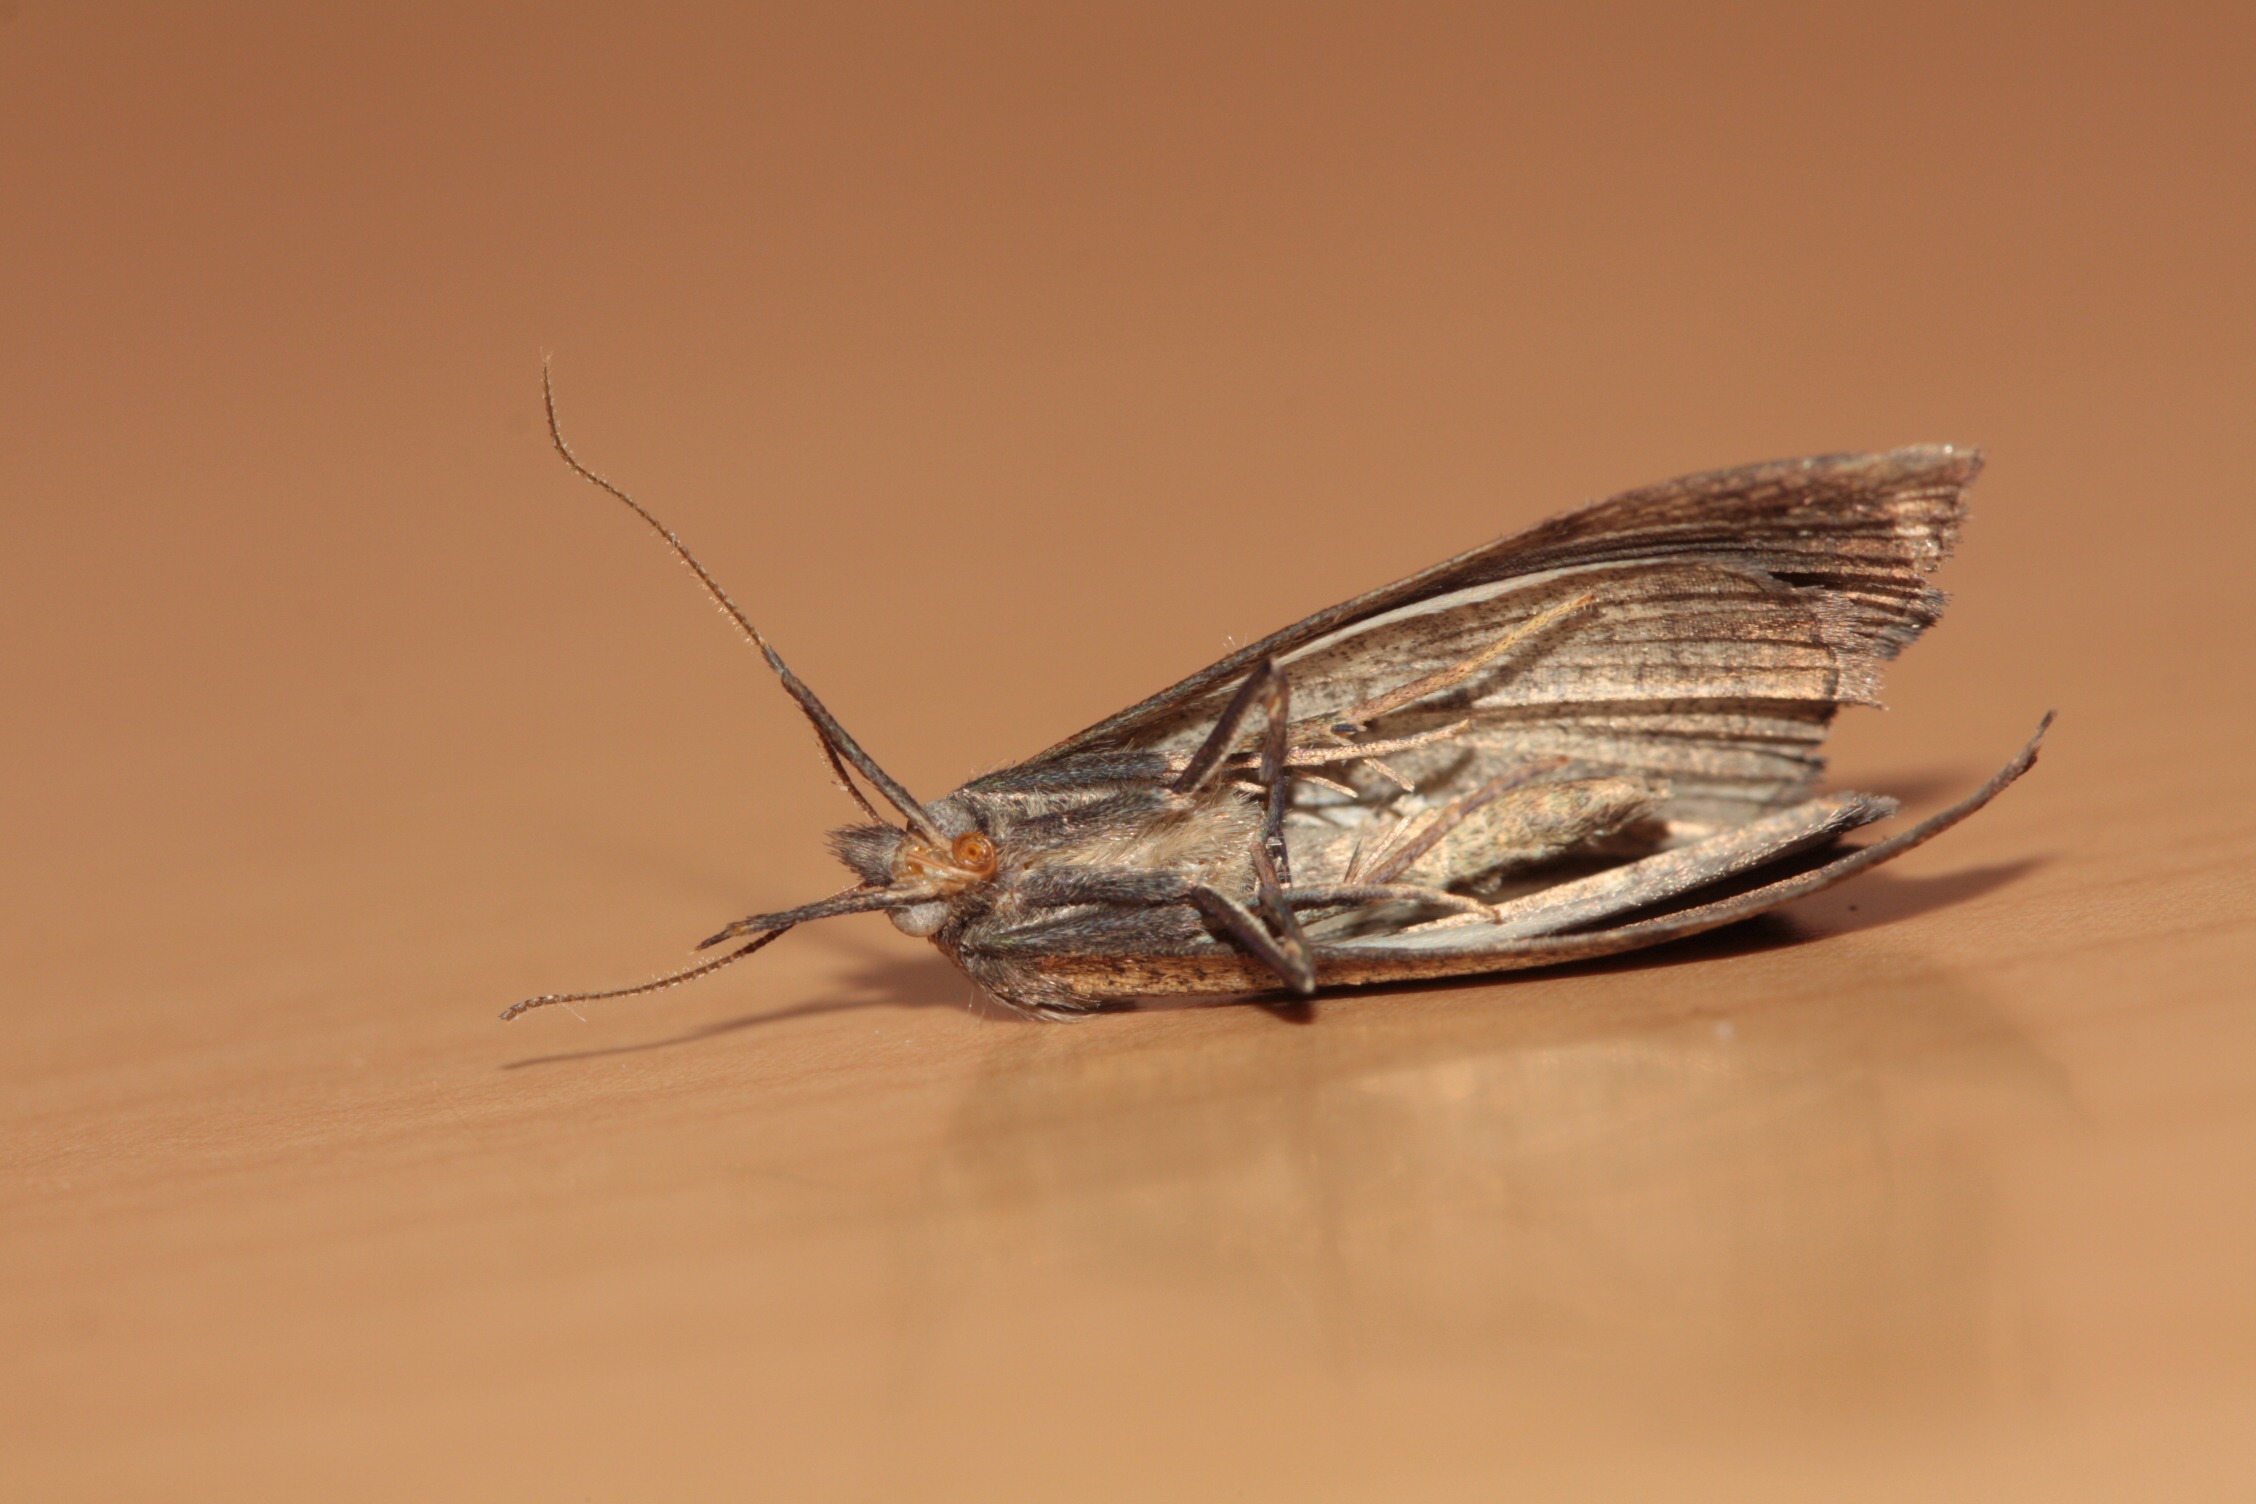
wing, fly, insect, macro, moth, fauna, invertebrate, close up, eyes, furry, hairy, macro photography, arthropod, probe, motte